September (2011 film)

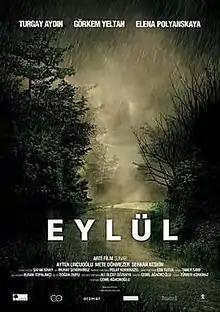
Theatrical Poster

September is a 2011 Turkish drama film written and directed by Cemil Ağacıkoğlu and starring Turgay Aydın and Görkem Yeltan as an introverted couple who encounter a maltreated young woman. The film, which went on nationwide general release across Turkey on , was awarded Best Director and Best Actress at the 18th International Adana Golden Boll Film Festival (September 17–25, 2011) and premiered in competition at the 35th Montreal World Film Festival (August 18–28, 2011).